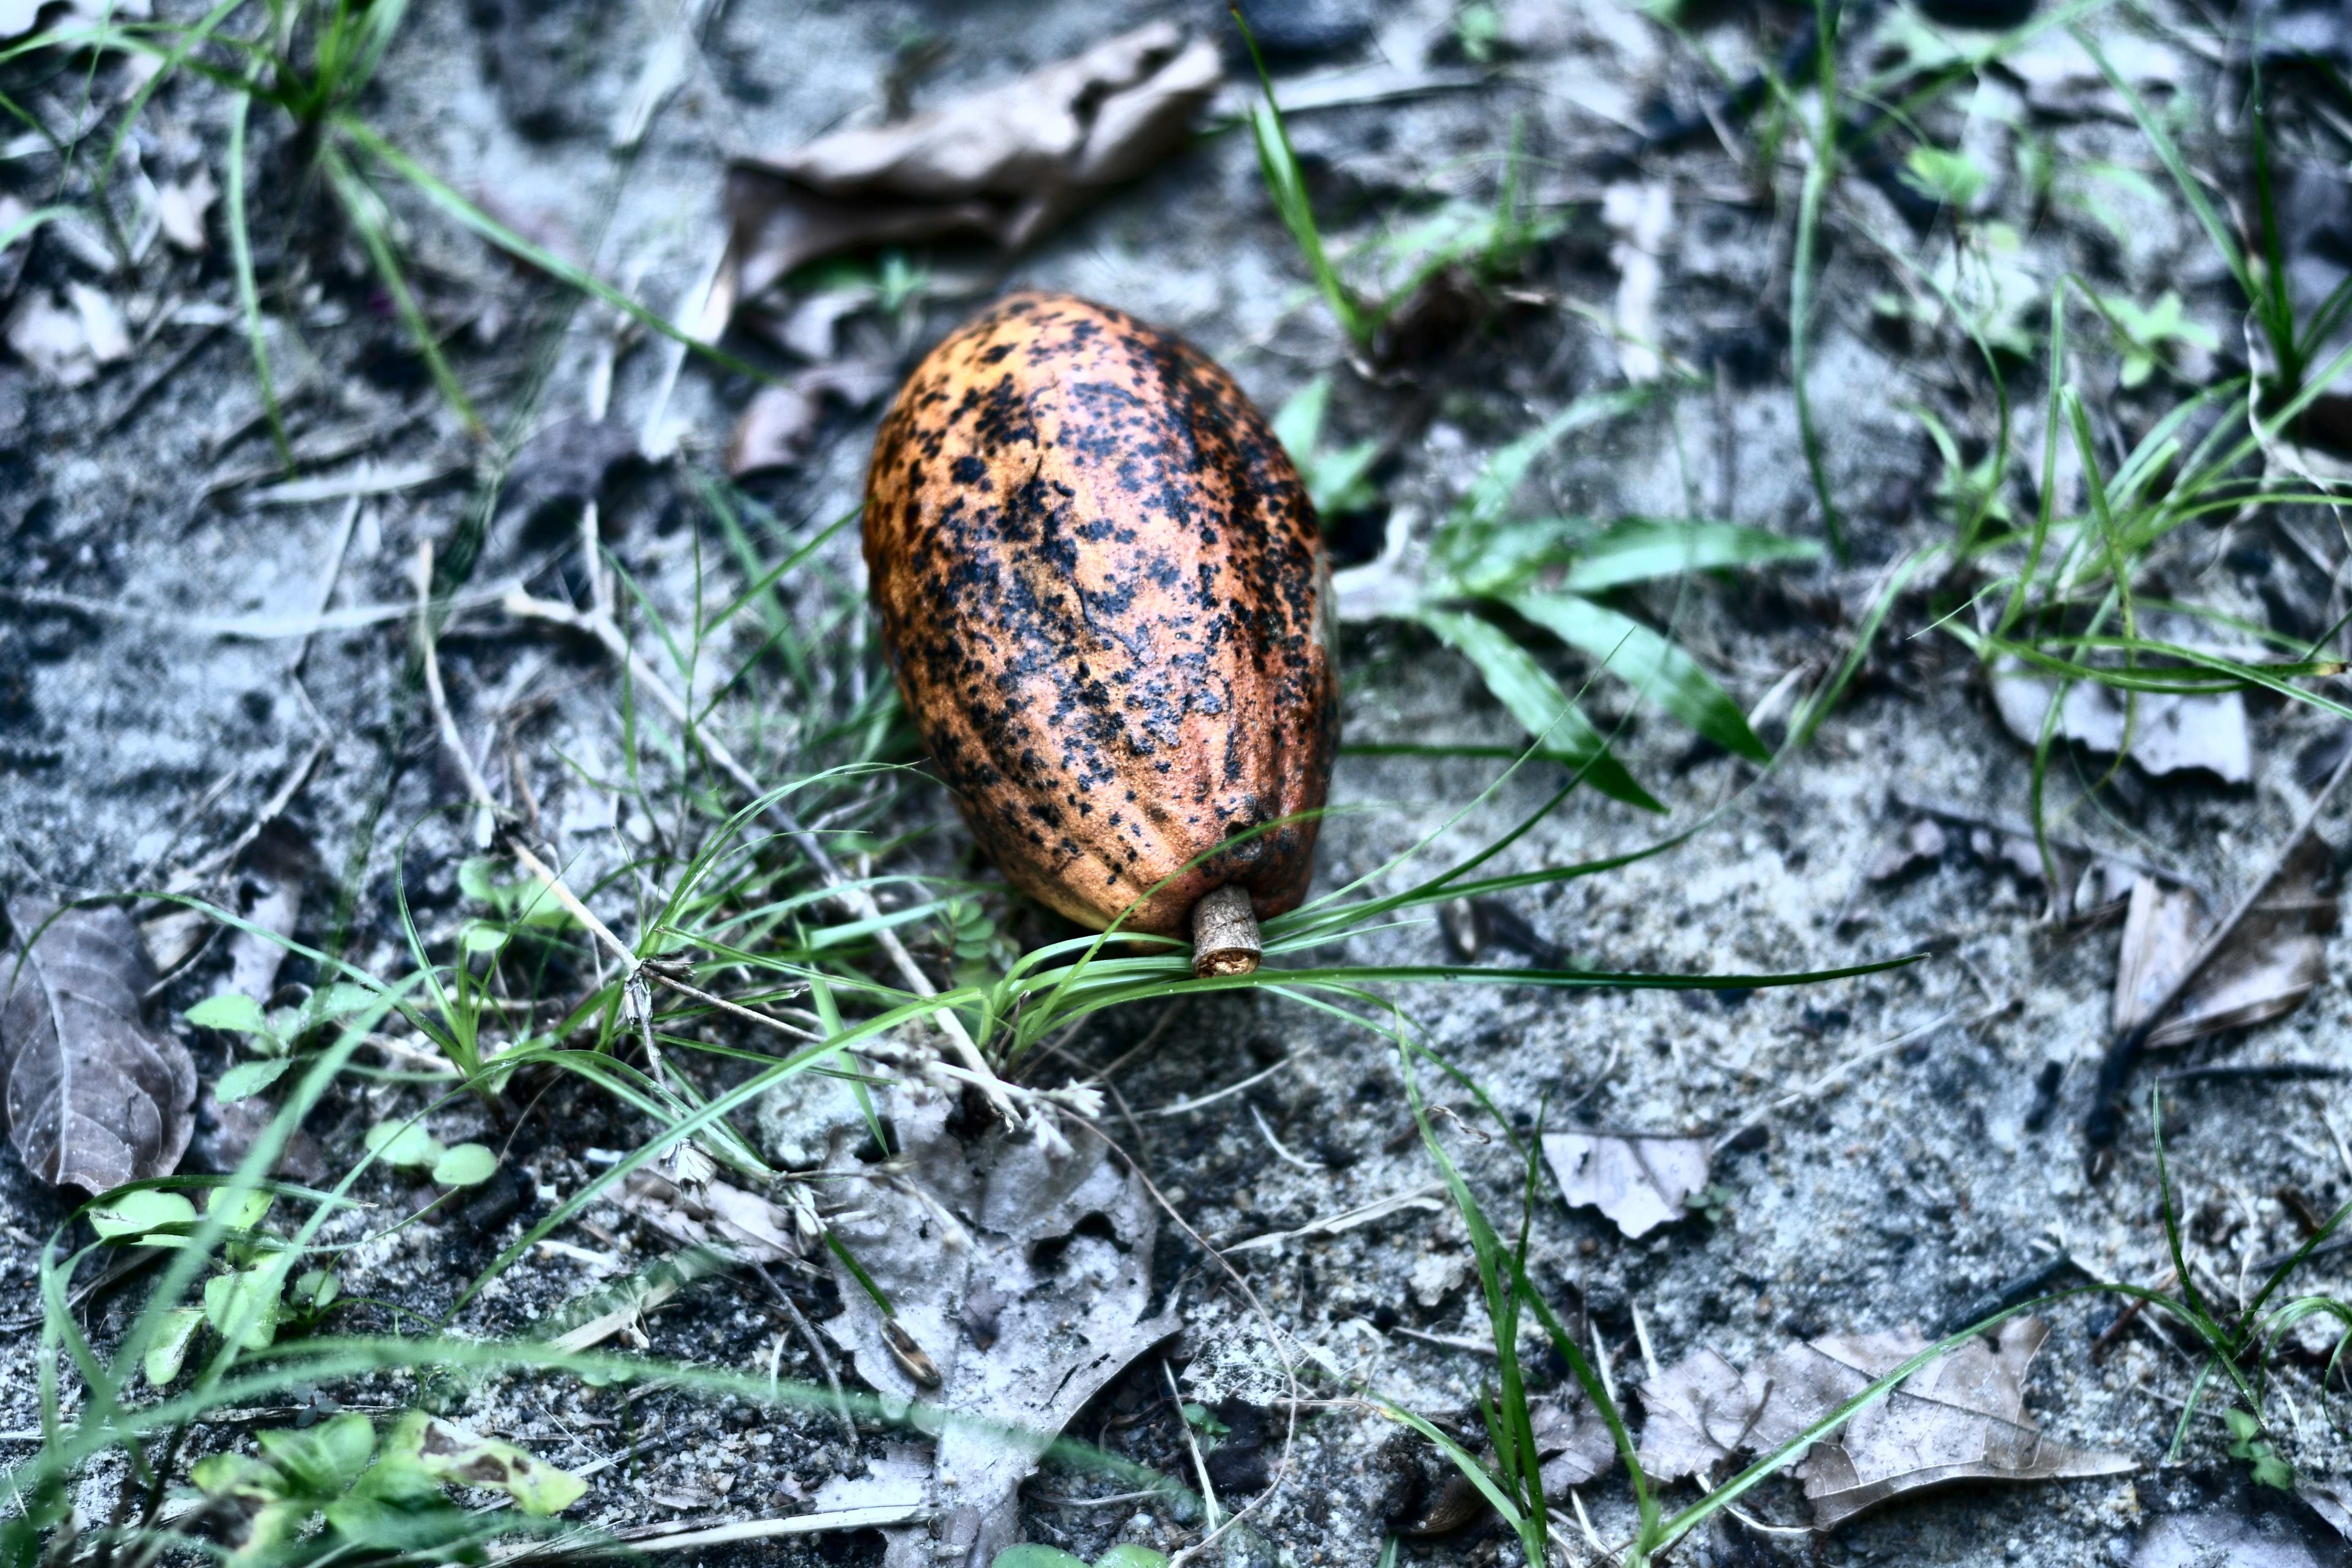
Maturity: mature
Variety: Amelonado